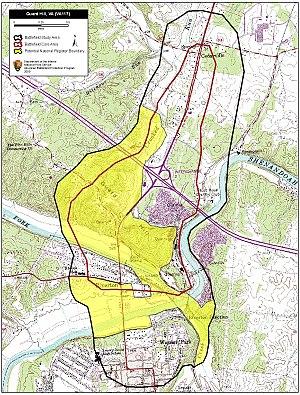
La bataille de Guard Hill ou de la bataille de Crooked Run s'est déroulée le 16 août 1864, dans le comté de Warren, en Virginie, dans le cadre de la campagne de la vallée de la Shenandoah de Philip H. Sheridan pendant la guerre de Sécession. Selon Pachan, la supériorité numérique de l'Union et la qualité du commandement mettent en déroute l'infanterie confédérée, et la bataille s'avère être un tournant dans la campagne de la vallée de la Shenandoah.